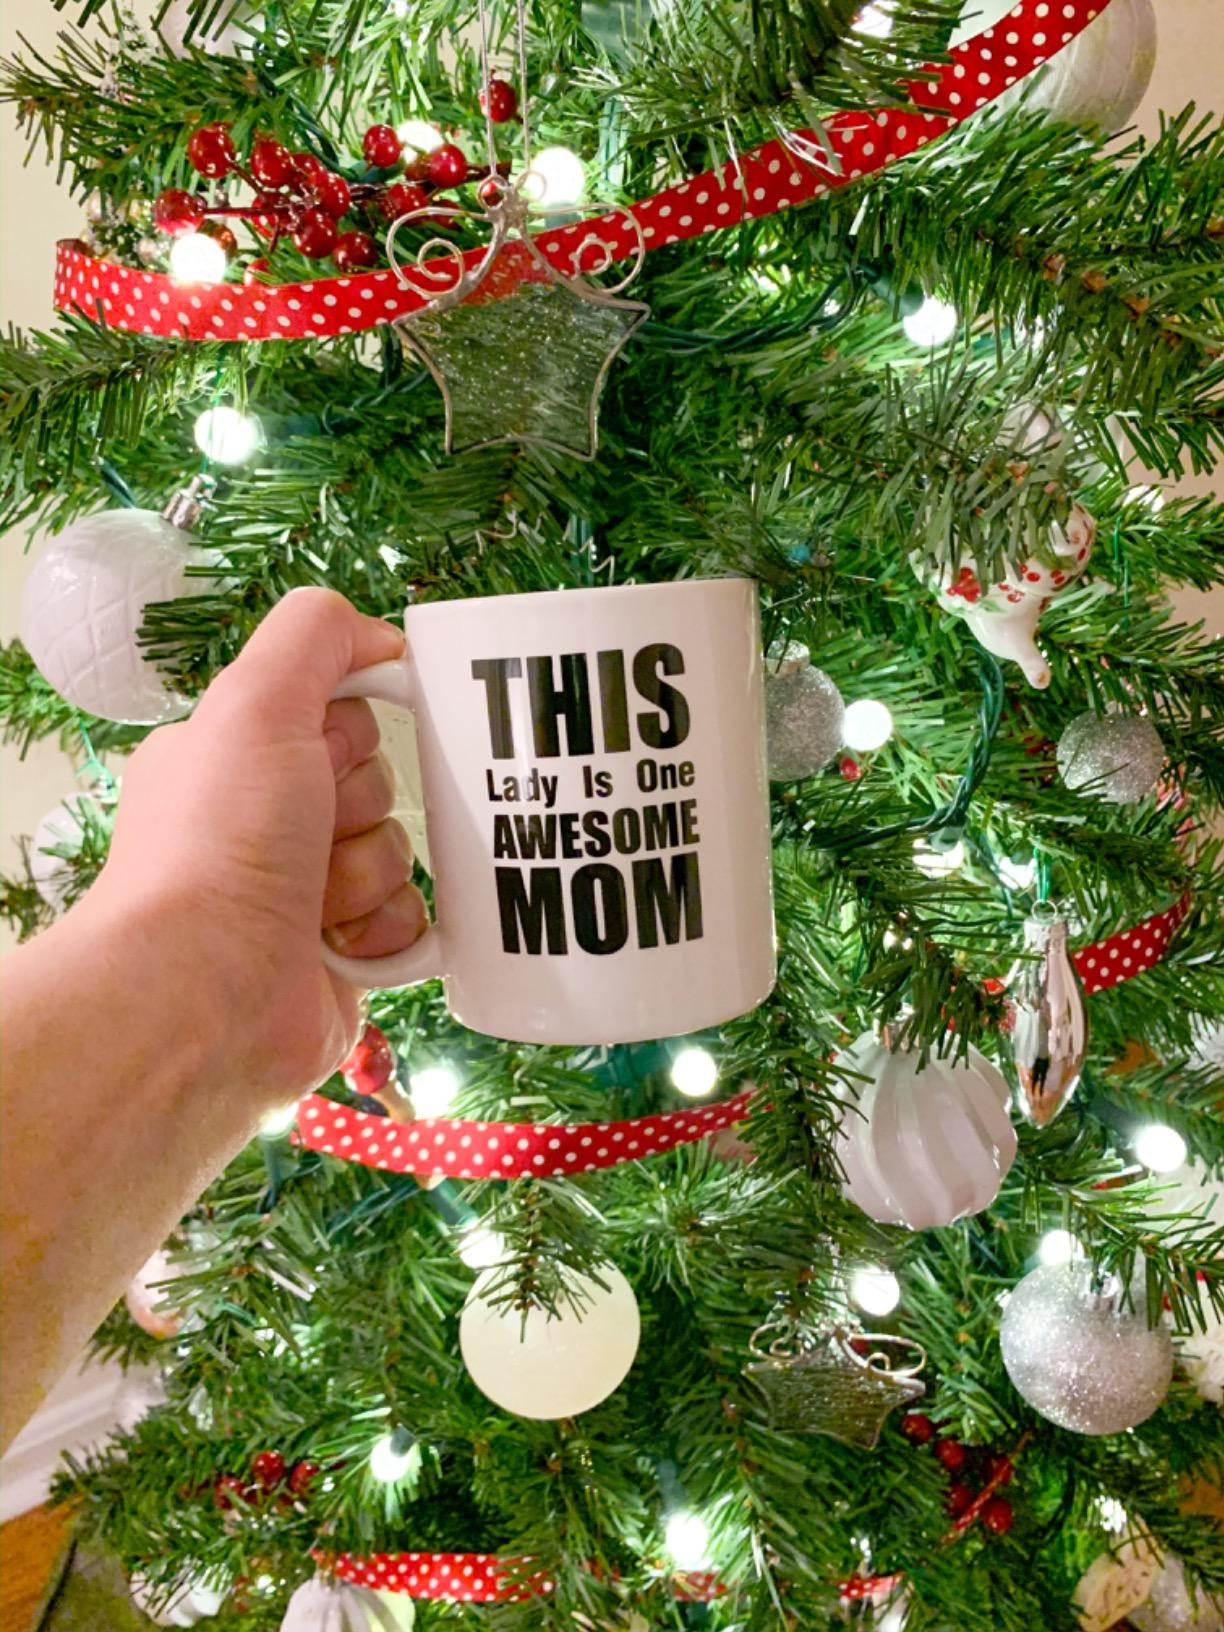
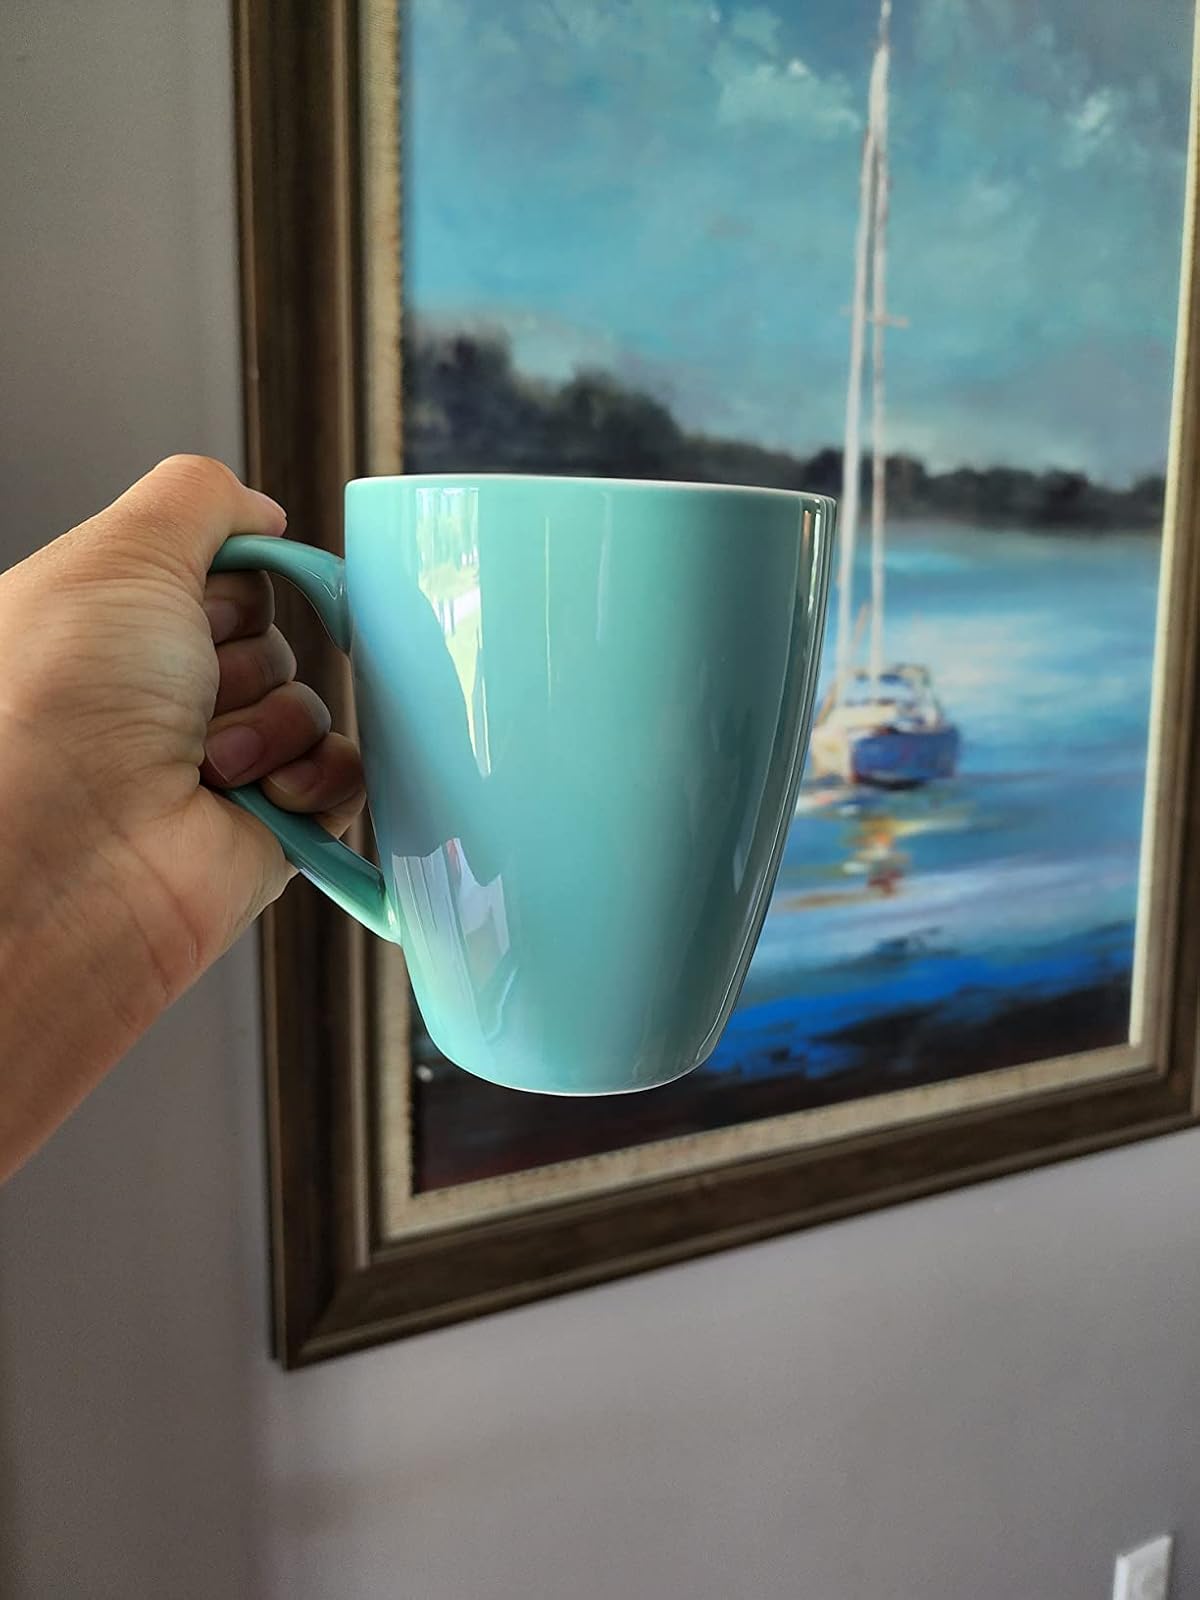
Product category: items_mug
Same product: no